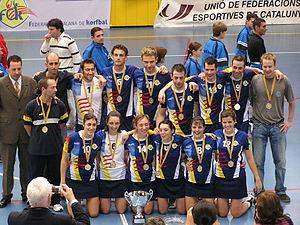
L’équipe de Catalogne de korfbal est la sélection des meilleurs joueurs et joueuses catalans de korfbal.